Edward Arunah Dunlop

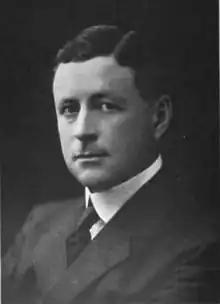

Edward Arunah Dunlop (October 26, 1876 – January 1, 1934) was a Canadian industrialist and politician. He served as a Conservative member of the Legislative Assembly of Ontario for Renfrew North three separate times - from 1903 to 1908, 1911 to 1919 and 1928 to 1934. He served as provincial treasurer from 1930 to 1933.